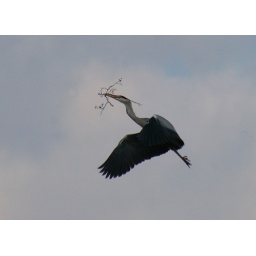
There were 3 herons around the lake area at Rode Hall, they were nest building